Aktion T4

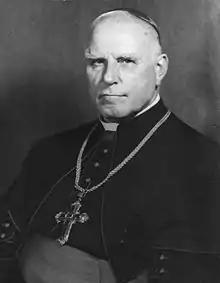
Clemens von Galen

In early October, all hospitals, nursing homes, old-age homes and sanatoria were required to report all patients who had been institutionalised for five years or more, who had been committed as "criminally insane", who were of "non-Aryan race" or who had been diagnosed with any on a list of conditions. The conditions included schizophrenia, epilepsy, Huntington's chorea, advanced syphilis, senile dementia, paralysis, encephalitis and "terminal neurological conditions generally". Many doctors and administrators assumed that the reports were to identify inmates who were capable of being drafted for "labour service" and tended to overstate the degree of incapacity of their patients, to protect them from labour conscription. When some institutions refused to co-operate, teams of T4 doctors (or Nazi medical students) visited and compiled the lists, sometimes in a haphazard and ideologically motivated way. During 1940, all Jewish patients were removed from institutions and killed.